Megaliths in the Urals

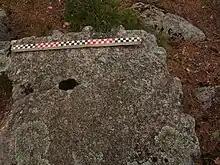
Traces of wedges on the quarry.

The discovery of a giant land art drawing of a moose or elk was made by Alexander Shestakov using satellite imagery and reported on in 2011 in the journal Antiquity. The geoglyph is located on the slopes of the Zyuratkul Mountains and has accurate contours of an animal similar to elk (54˚56'33" N 59˚11'32" E). Precisely under the contour on depth of to the stone laying wide was unearthed. Its borders consisted of large stones, and the center was filled with small stones. Builders of the object cut off a soil layer up to virgin clay, and placed stones into this trench.